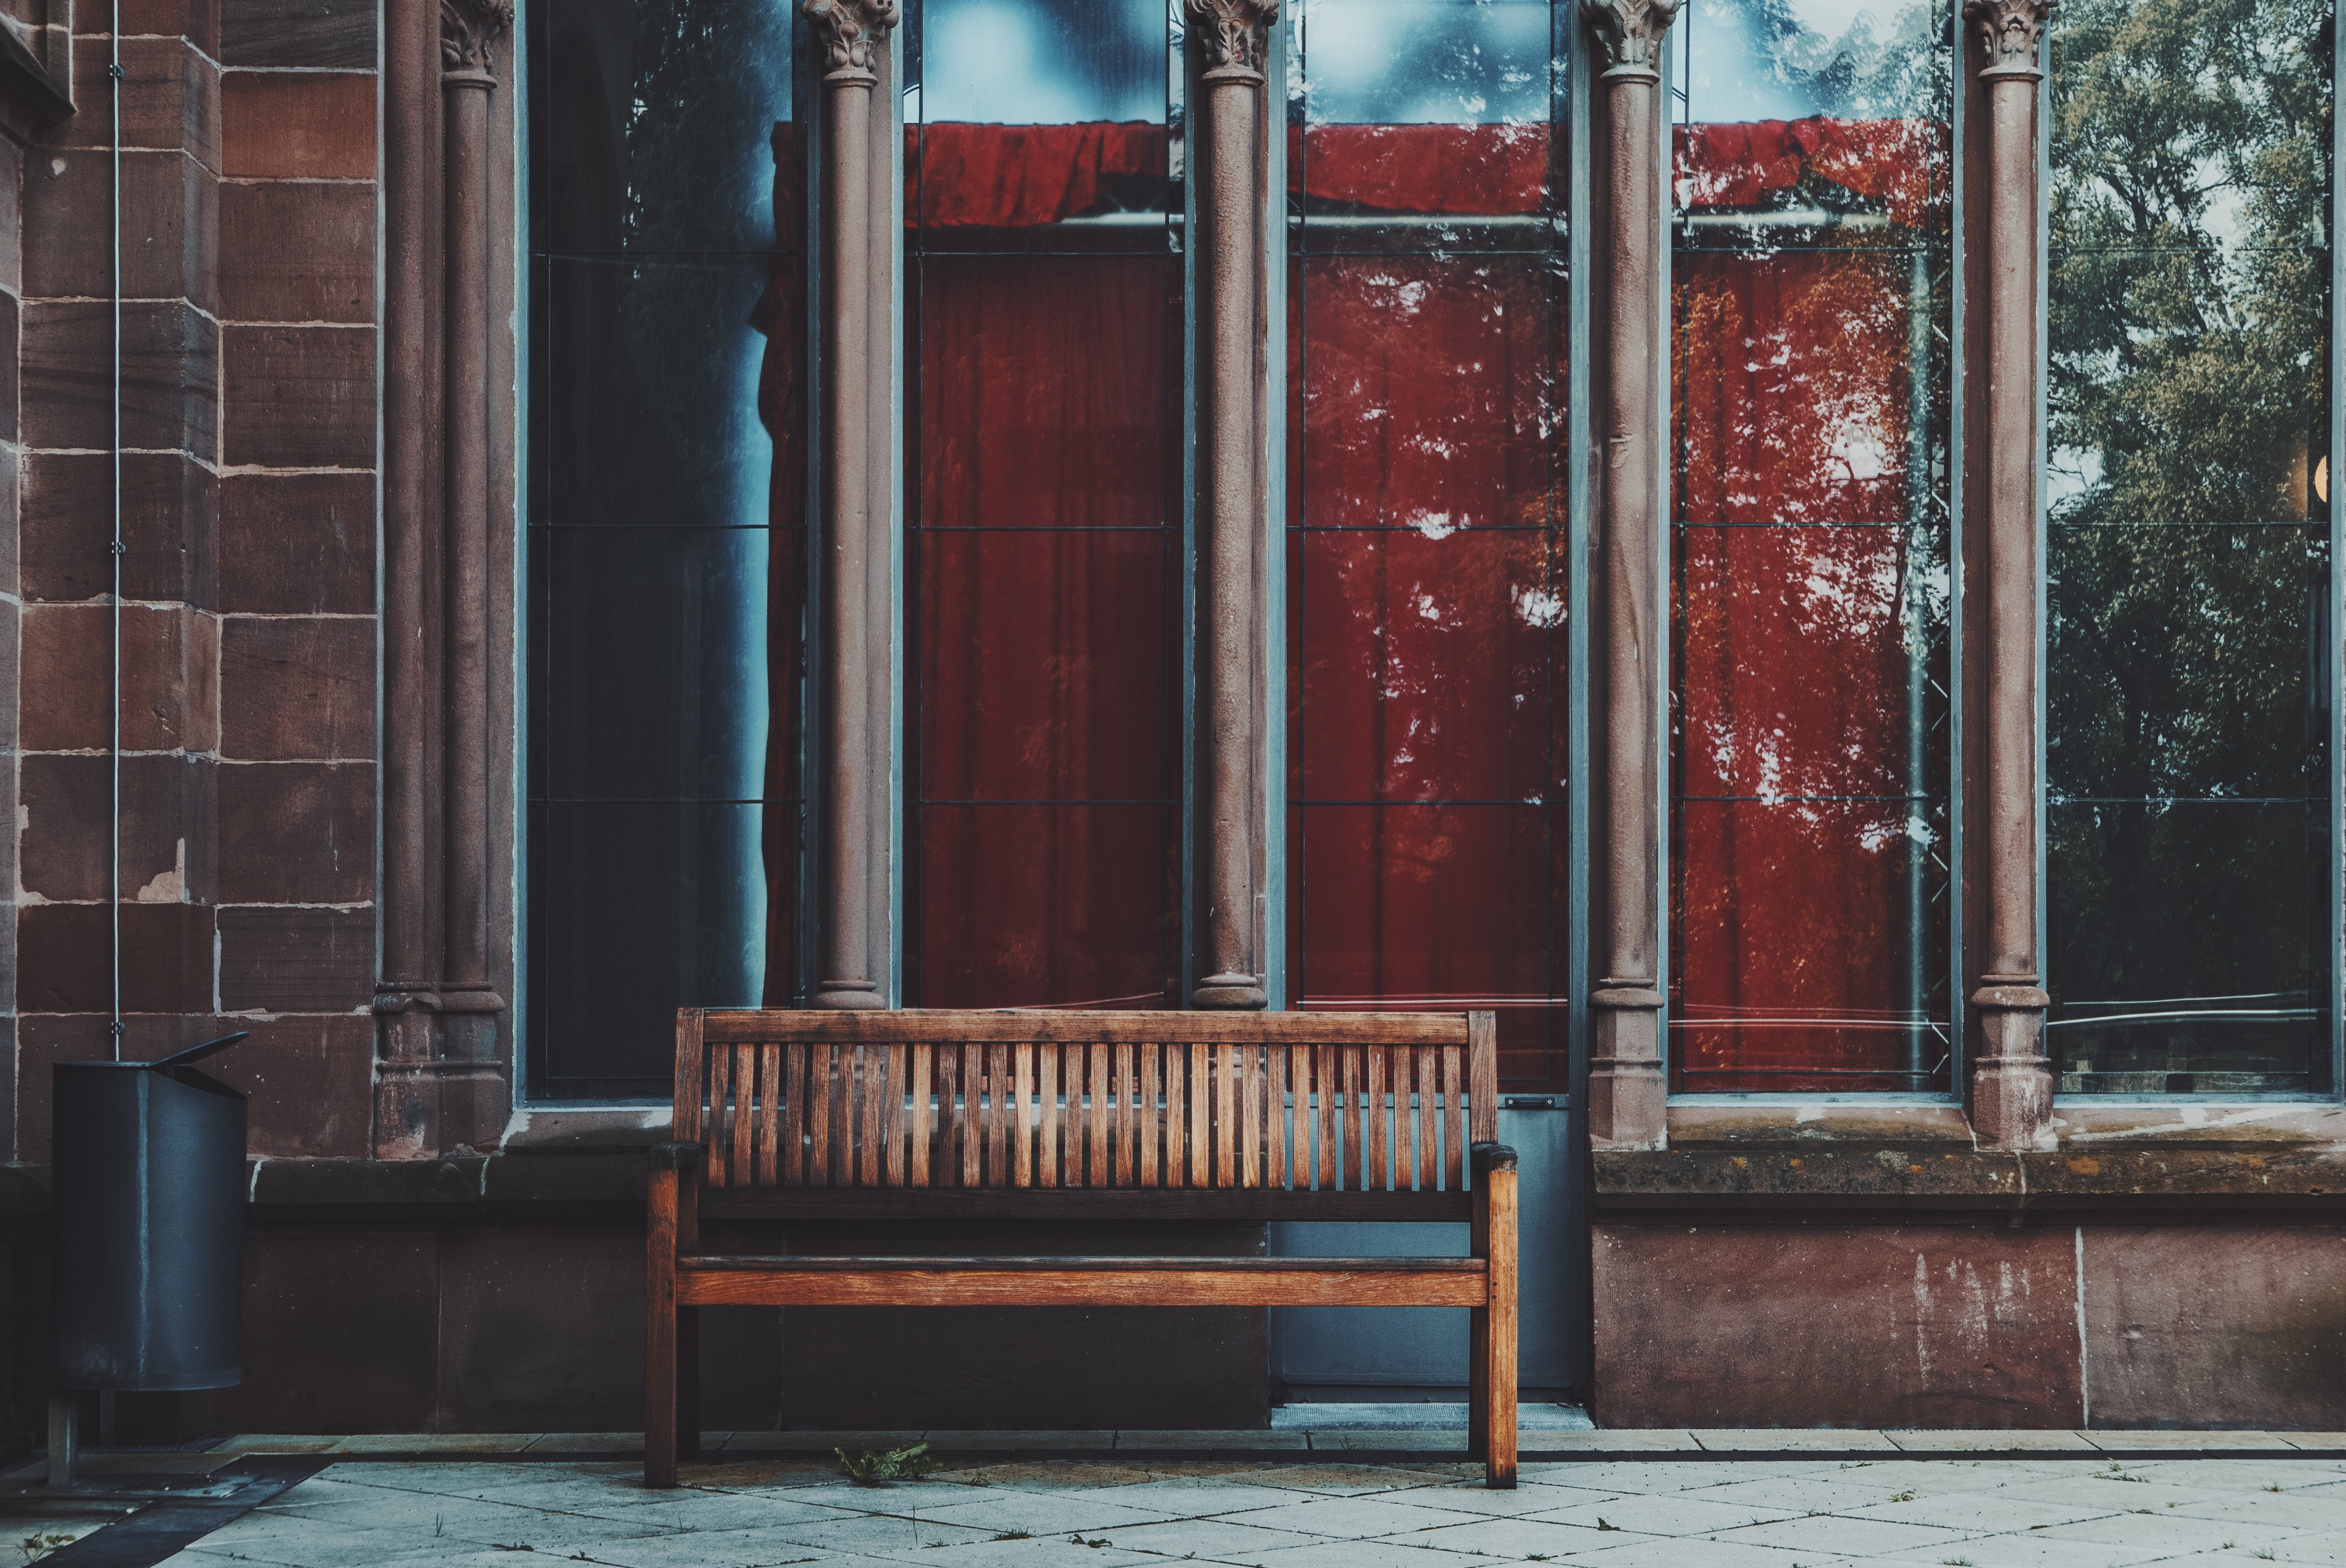
structure, wood, chair, window, building, city, wall, facade, furniture, brick, door